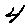
Label: 4